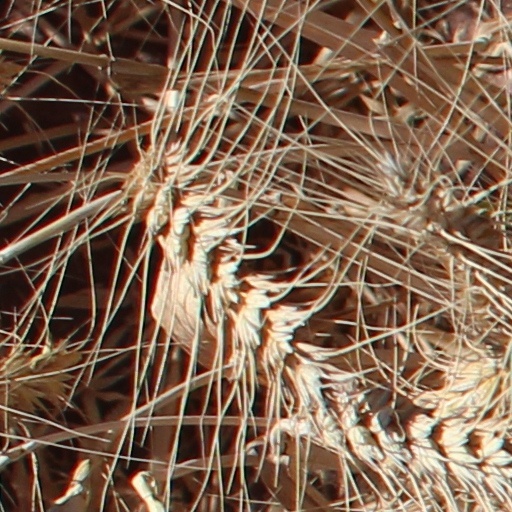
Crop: wheat